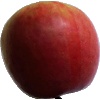
Label: apple_crimson_snow